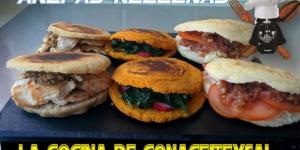
arepas rellenas